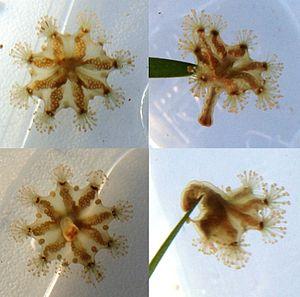
Les Stauroméduses, ou « lucernaires », sont un ordre de cnidaires du sous-embranchement des médusozoaires. Les espèces de cet ordre n'entrent jamais en phase « polype » et restent à l'état méduse mais fixé au substrat pendant toute leur vie, ce qui les rend similaires à des polypes. Ce sont pourtant bien des méduses, comme l'atteste leur manubrium quadrangulaire. Cependant, elles sont sédentaires et rampantes, les moments où elles flottent libres dans l'eau étant assez brefs.
Haliclystus octoradiatus est une espèce de Stauroméduses appartenant à la famille des Lucernariidae.